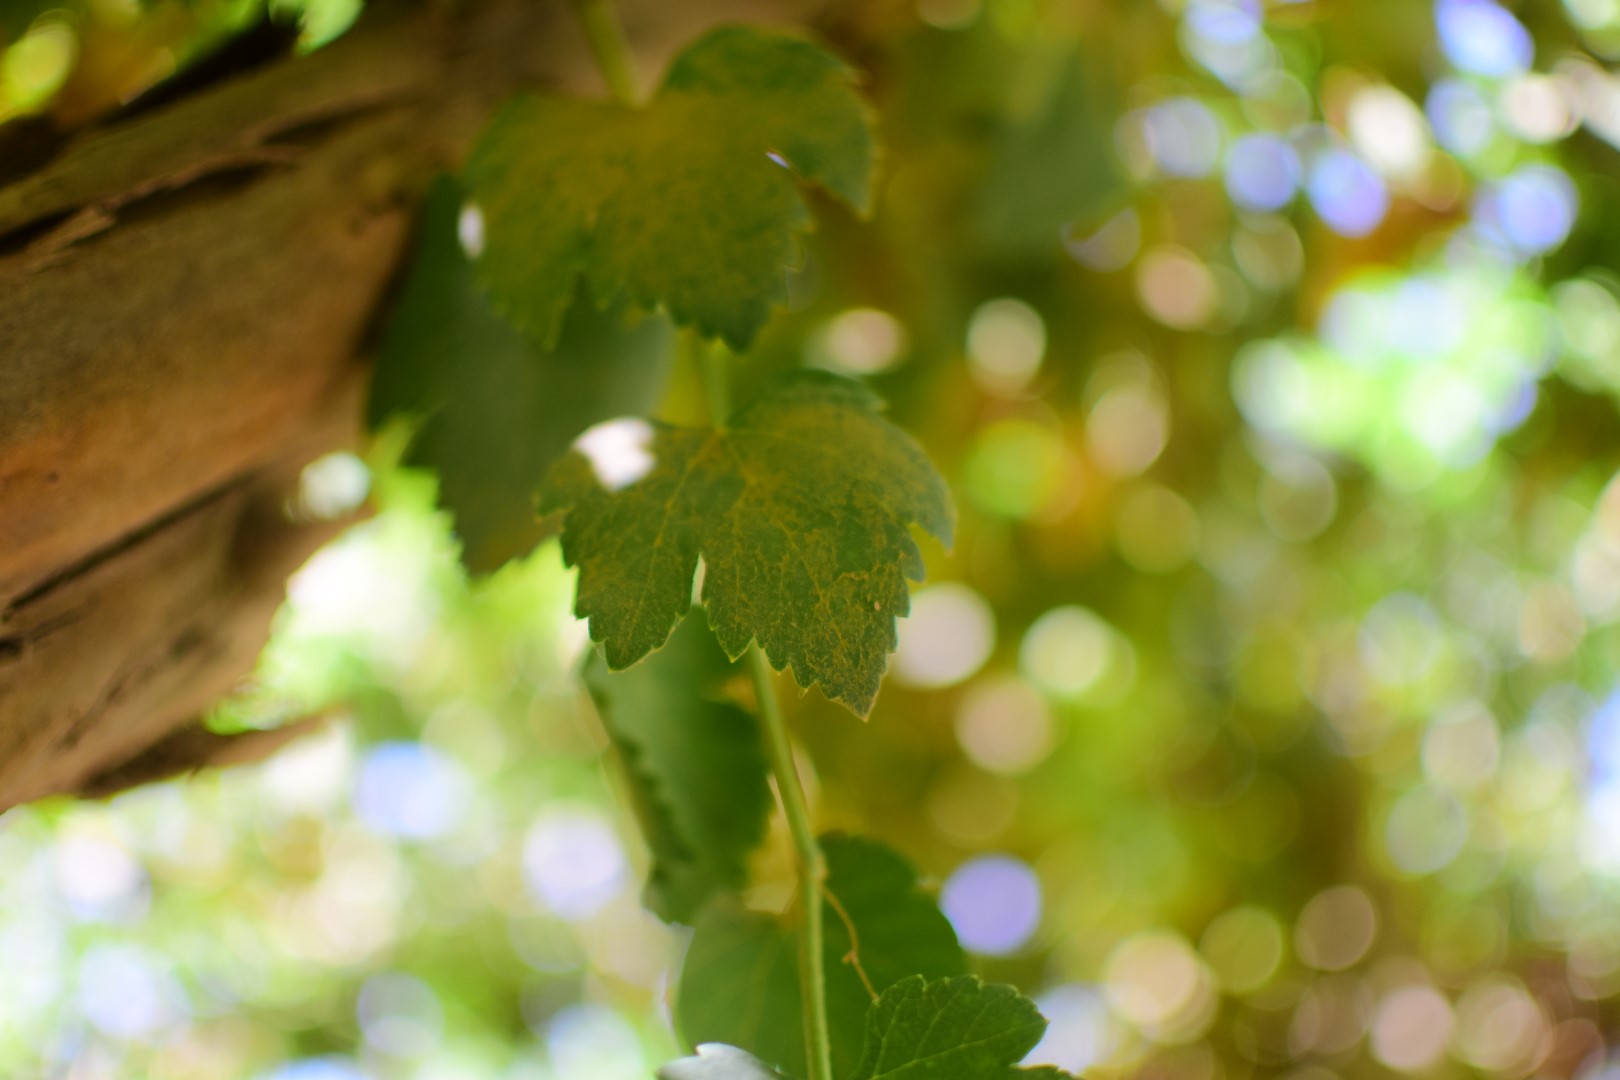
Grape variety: Halawani